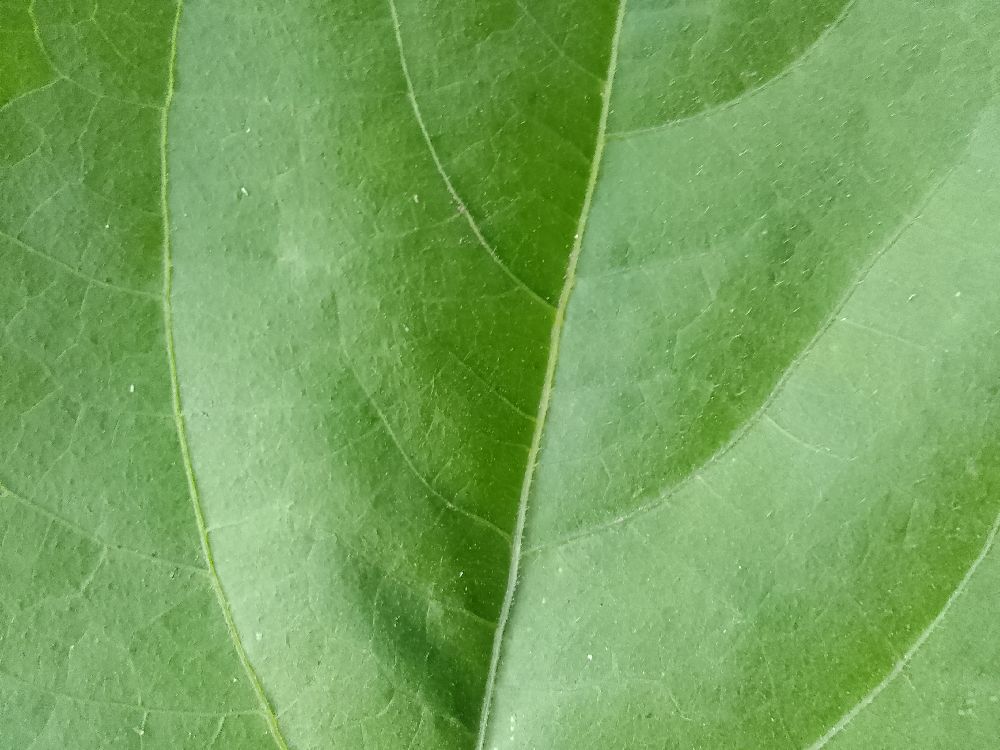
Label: healthy